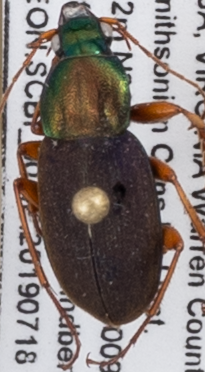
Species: Chlaenius emarginatus
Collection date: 2019-07-18
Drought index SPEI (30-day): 0.376
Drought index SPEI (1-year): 2.09
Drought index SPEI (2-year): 2.09